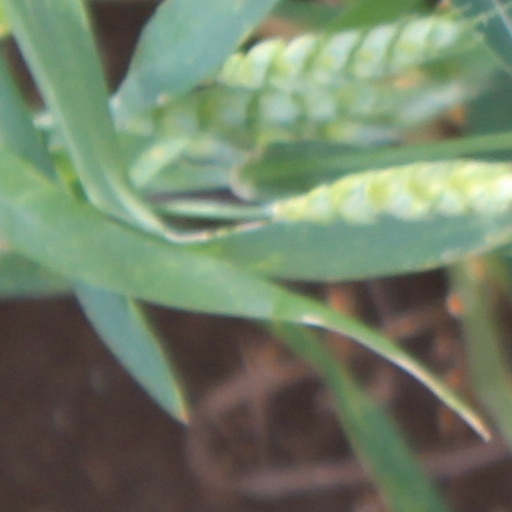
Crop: wheat